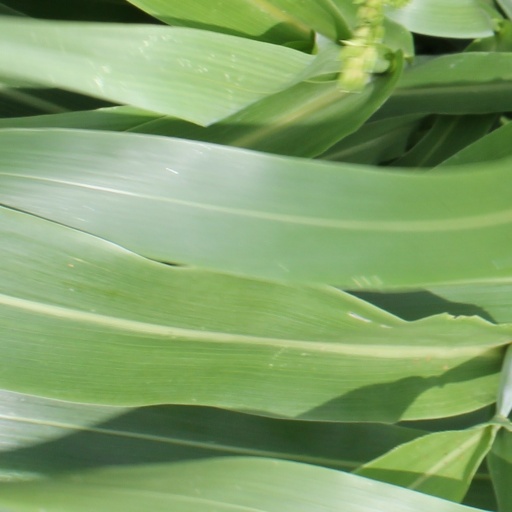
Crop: sorghum